German atrocities committed against Polish prisoners of war

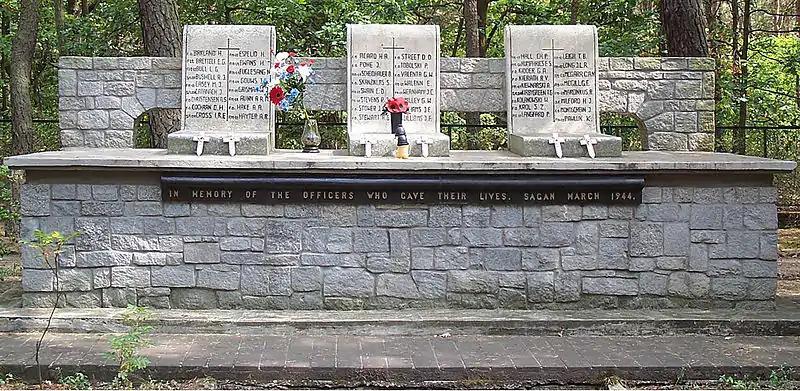
Memorial in Żagań to victims of the Stalag Luft III murders

Polish prisoners of war were also executed later in the war. Piotrowski writes that "some Polish officers captured in 1944 in Hungary and several hundred POWs from the Polish People's Army captured in 1944–45 were also killed." In February 1945, during the breakthrough of the Pomeranian Wall, approximately 150–200 POWs were executed by the Germans in Podgaje, an event known as the Podgaje massacre of 2 February 1945.